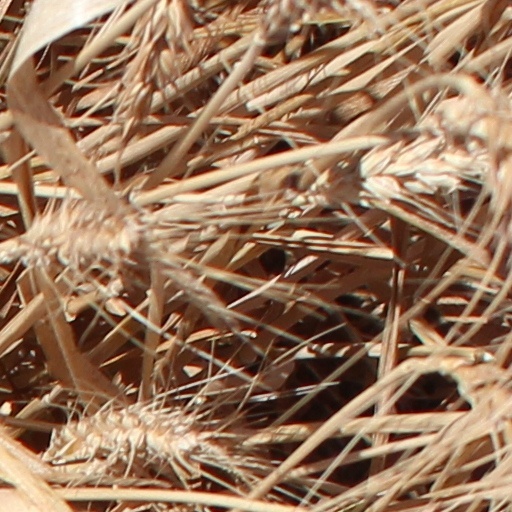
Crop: wheat